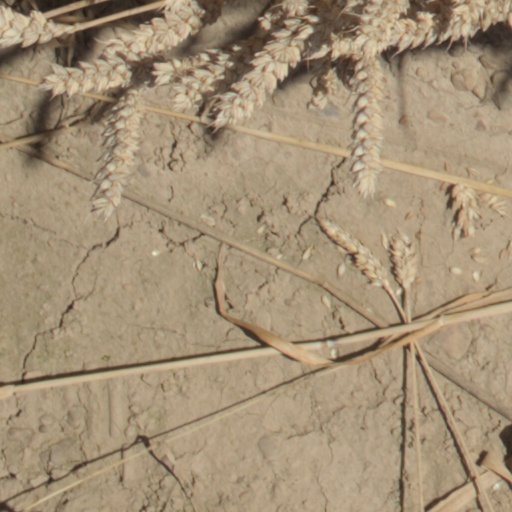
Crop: wheat